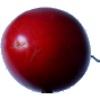
Label: Tamarillo 1